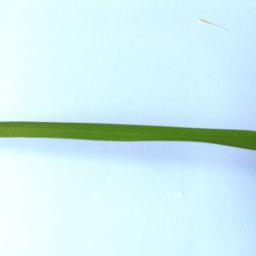
Label: Rice___Healthy